Takao Station (Tokyo)

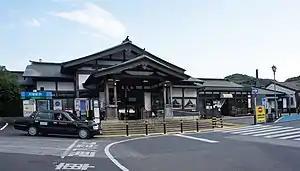
The JR side of Takao Station in 2021

is an interchange passenger railway station located in the city of Hachiōji, Tokyo, jointly operated by East Japan Railway Company (JR East) and the private railway operator Keio Corporation.